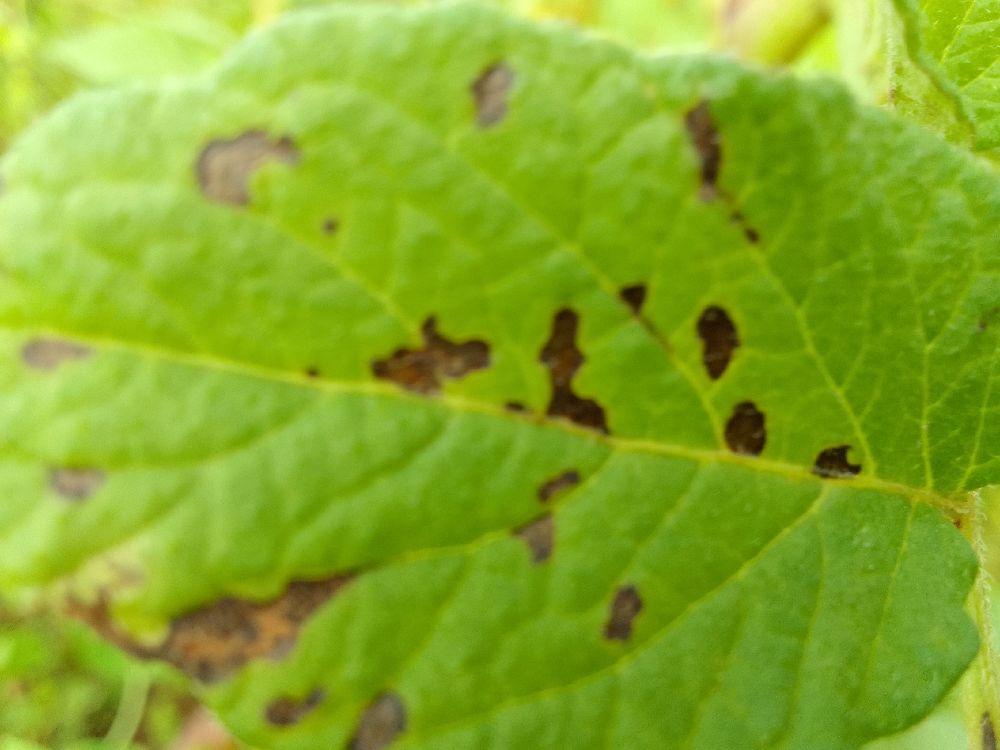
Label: Early blight